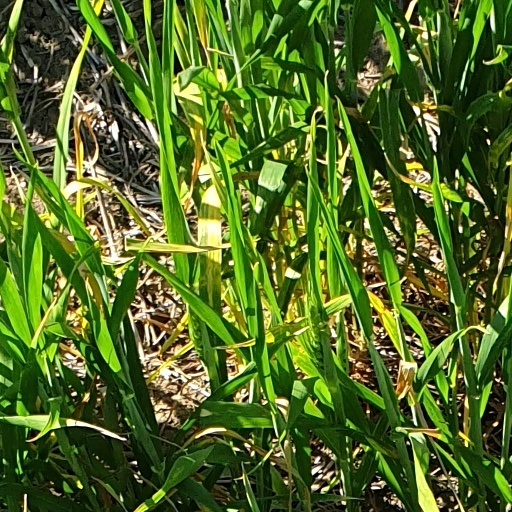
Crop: wheat